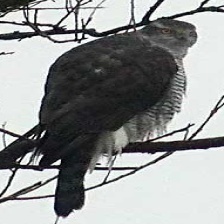
Species: NORTHERN GOSHAWK
Scientific name: ACCIPITER GENTILIS